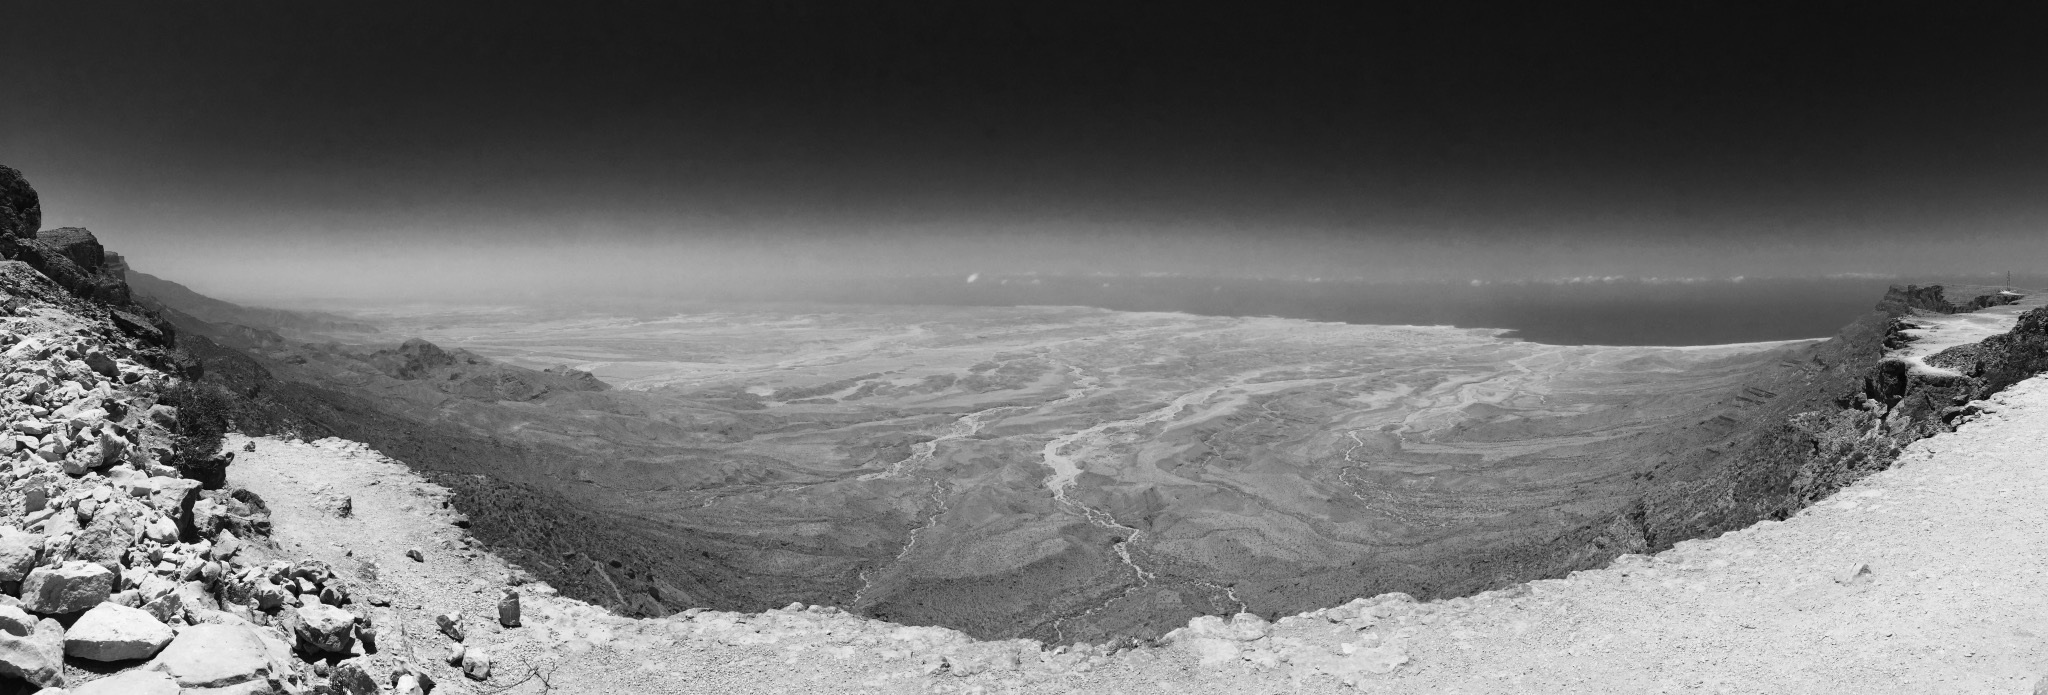
landscape, mountain, snow, winter, black and white, photography, desert, land, mountain range, dry, weather, monochrome, oman, salalah, monochrome photography, mountainous landforms, geological phenomenon